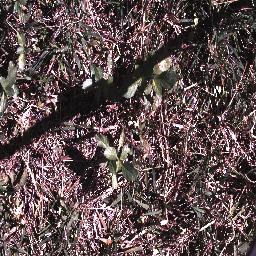
Label: snake_weed